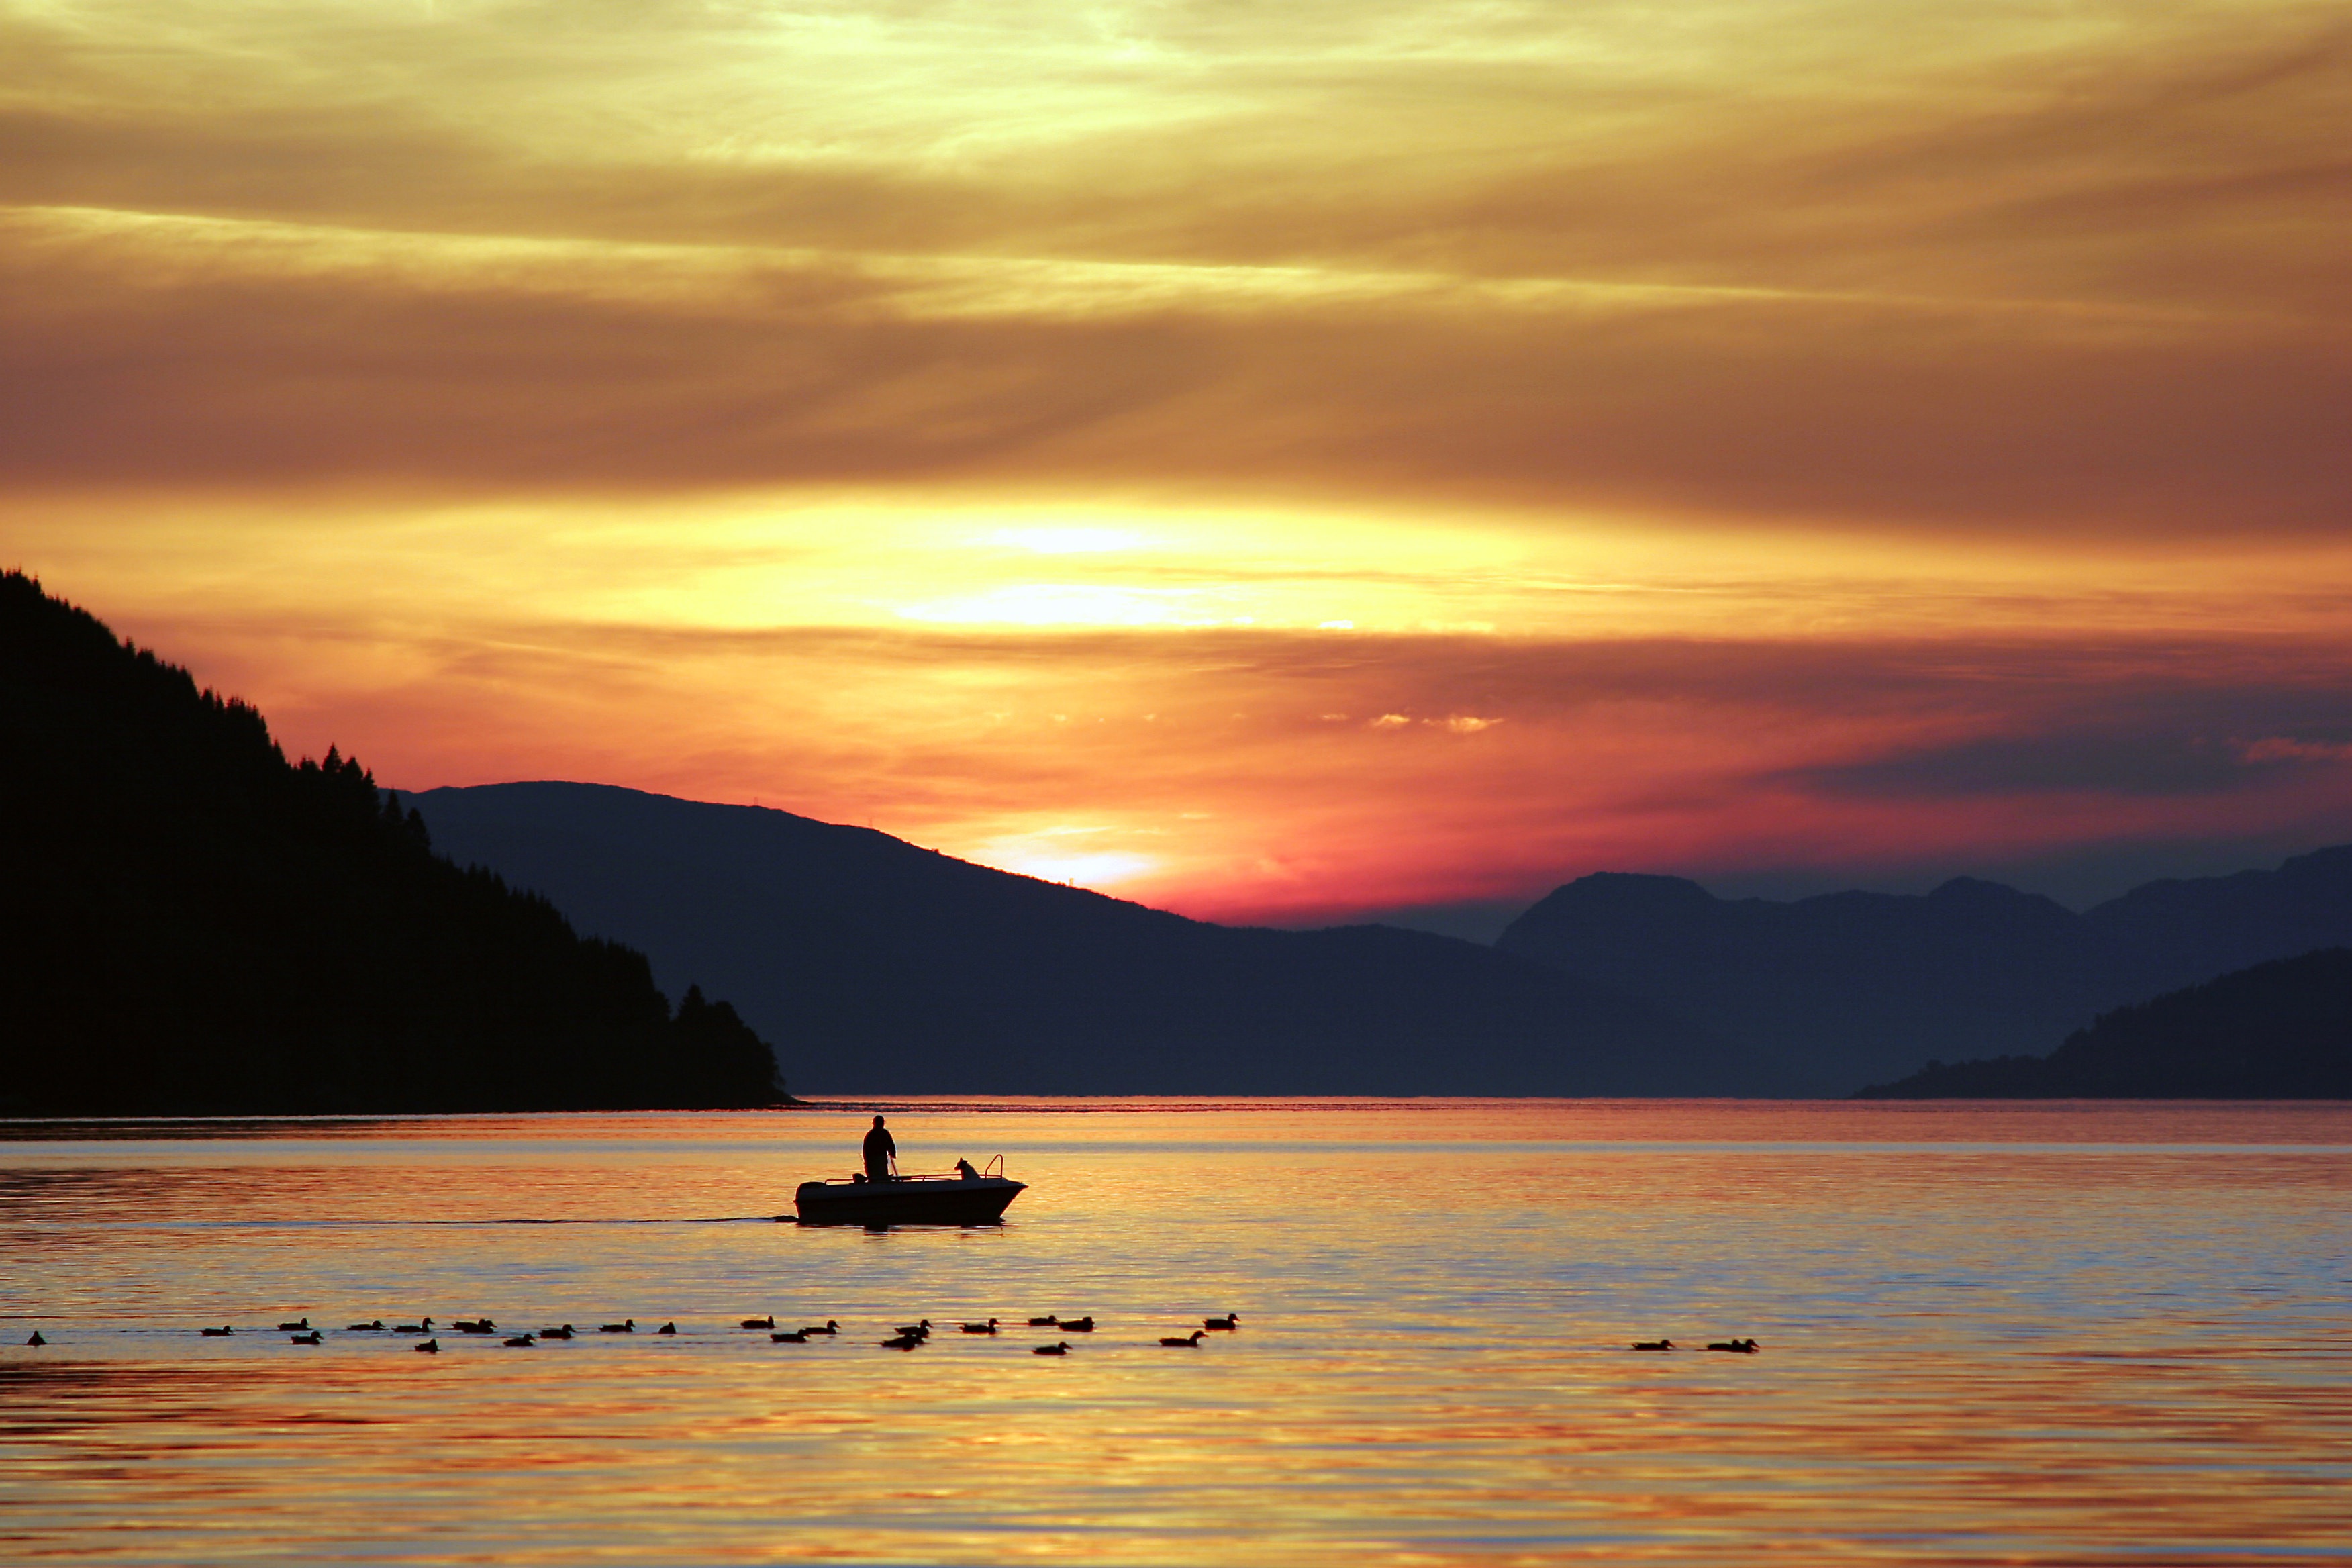
beach, sea, coast, water, nature, ocean, horizon, silhouette, cloud, sky, sun, sunrise, sunset, morning, shore, lake, dawn, dusk, evening, reflection, bay, outdoors, loch, afterglow